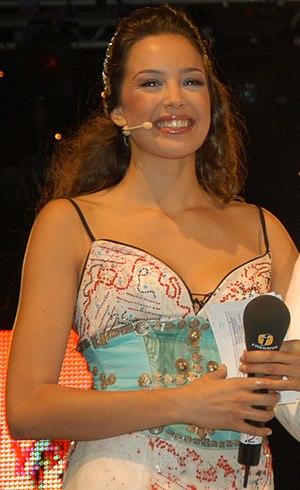
Miss Monde est un concours de beauté international qui élit chaque année une jeune femme Miss Monde. Il a été créé en 1951 au Royaume-Uni par Eric Morley. Depuis sa mort en 2000, sa veuve, Julia Morley, est présidente du comité Miss Monde. Ce concours fait partie, avec Miss Univers, Miss Terre et Miss International, des 4 plus grands concours de beauté internationaux.
Azra Akın est un modèle et une actrice turque qui a été couronnée Miss Monde en 2002 en représentant la Turquie. Elle grandit aux Pays-Bas.
Miss Monde 2002, est la 52ᵉ élection de Miss Monde, qui s'est déroulée à Alexandra Palace de Londres, au Royaume-Uni, le 7 décembre 2002.